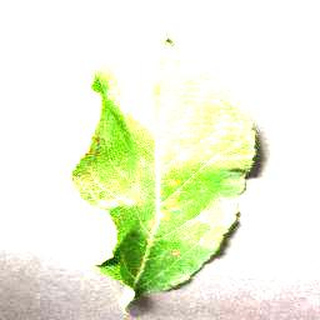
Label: apple_cedar_apple_rust